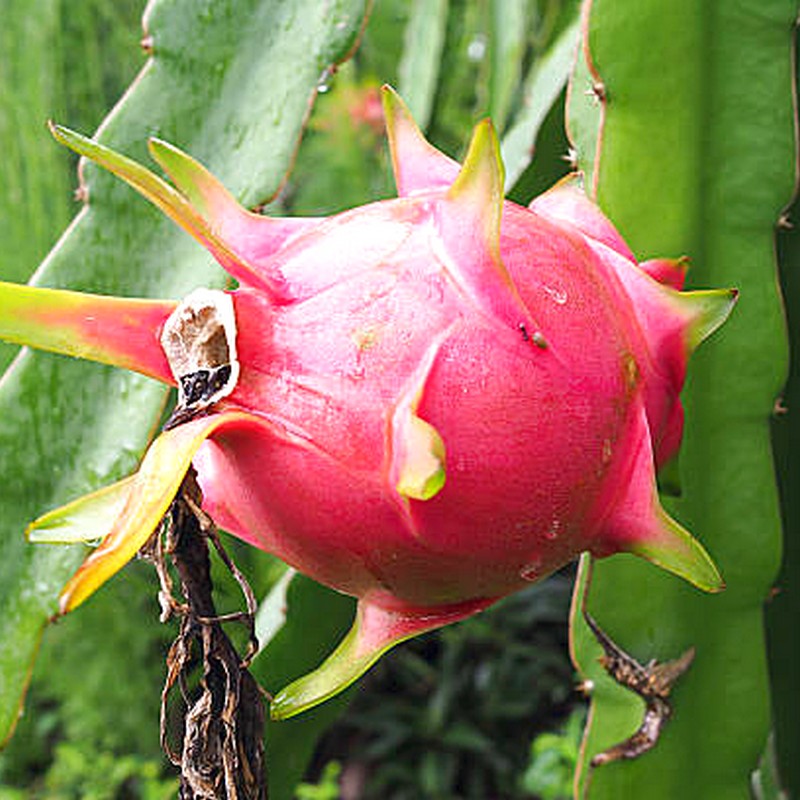
Label: Mature Dragon Fruit